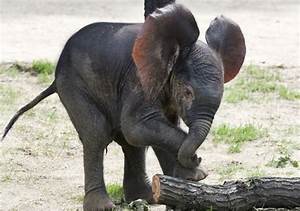
Label: elefante